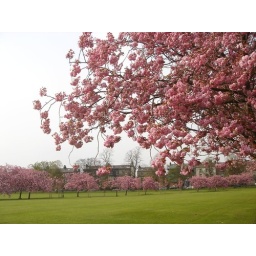
Blooming pink trees in Harrogate